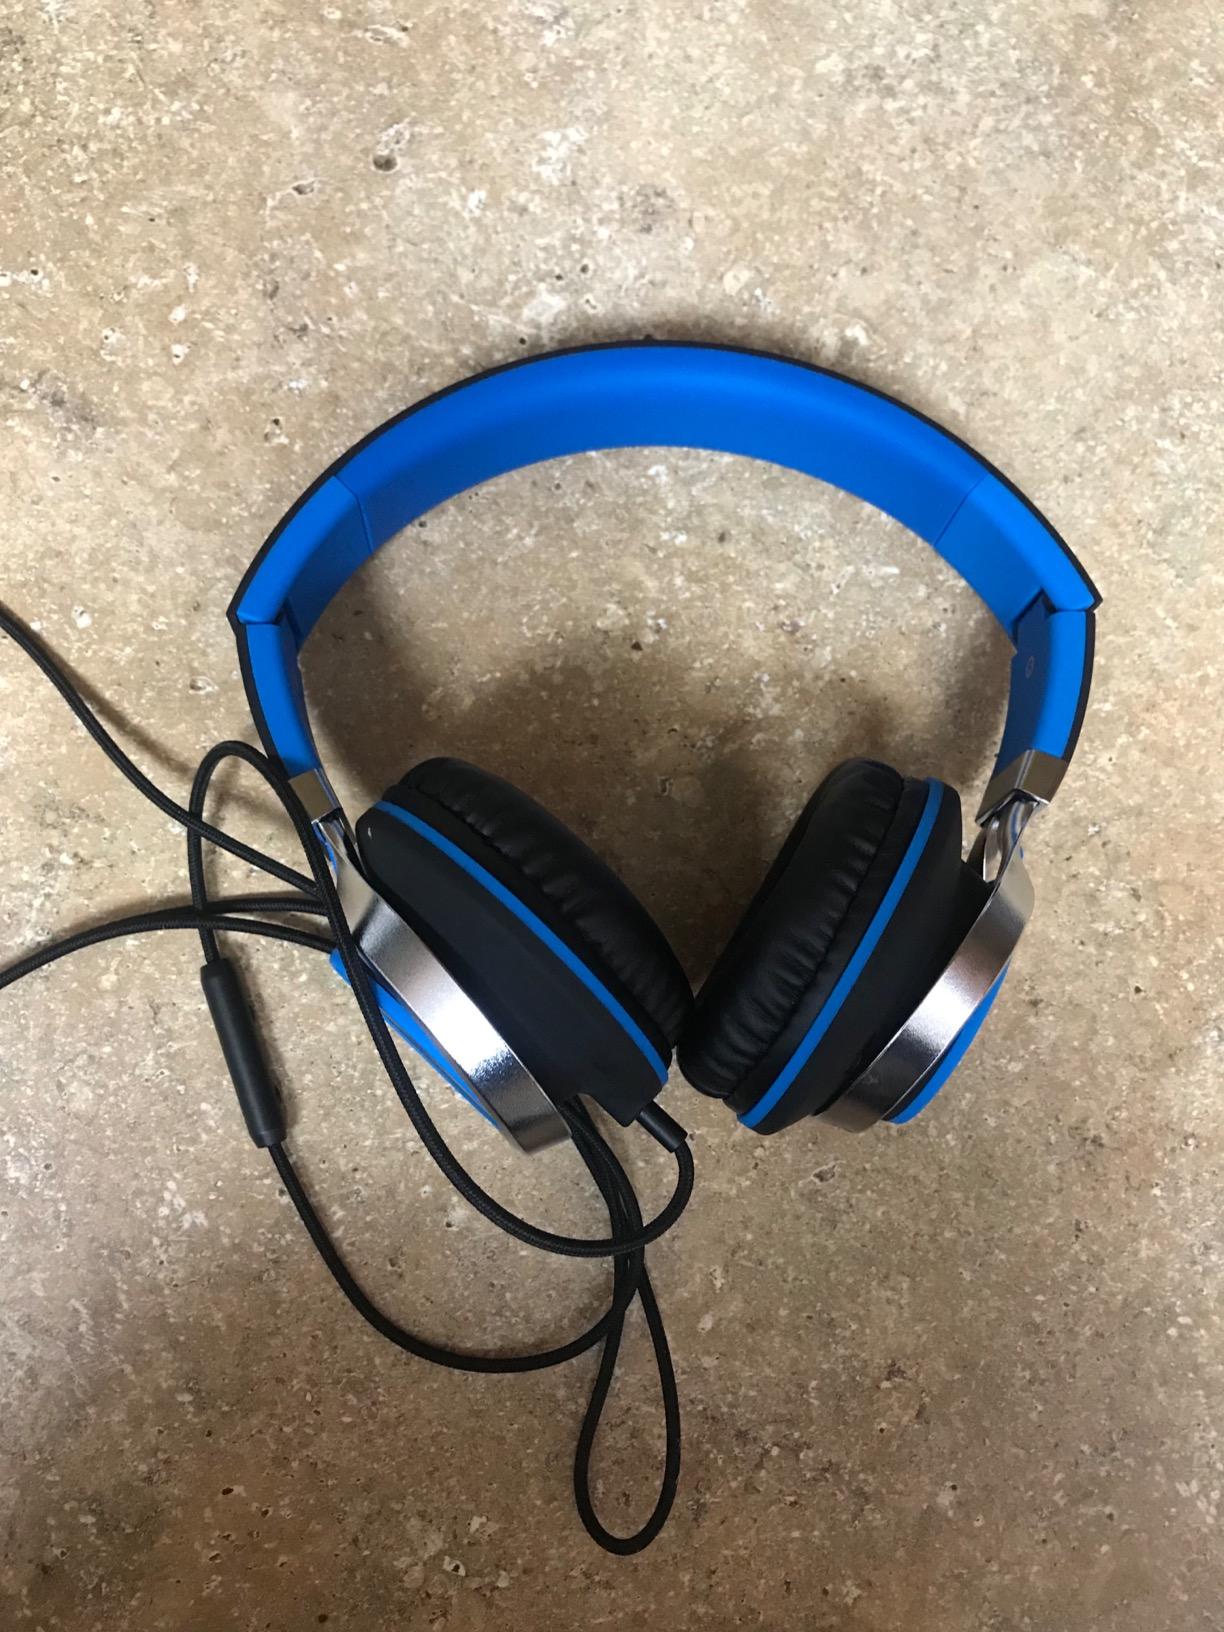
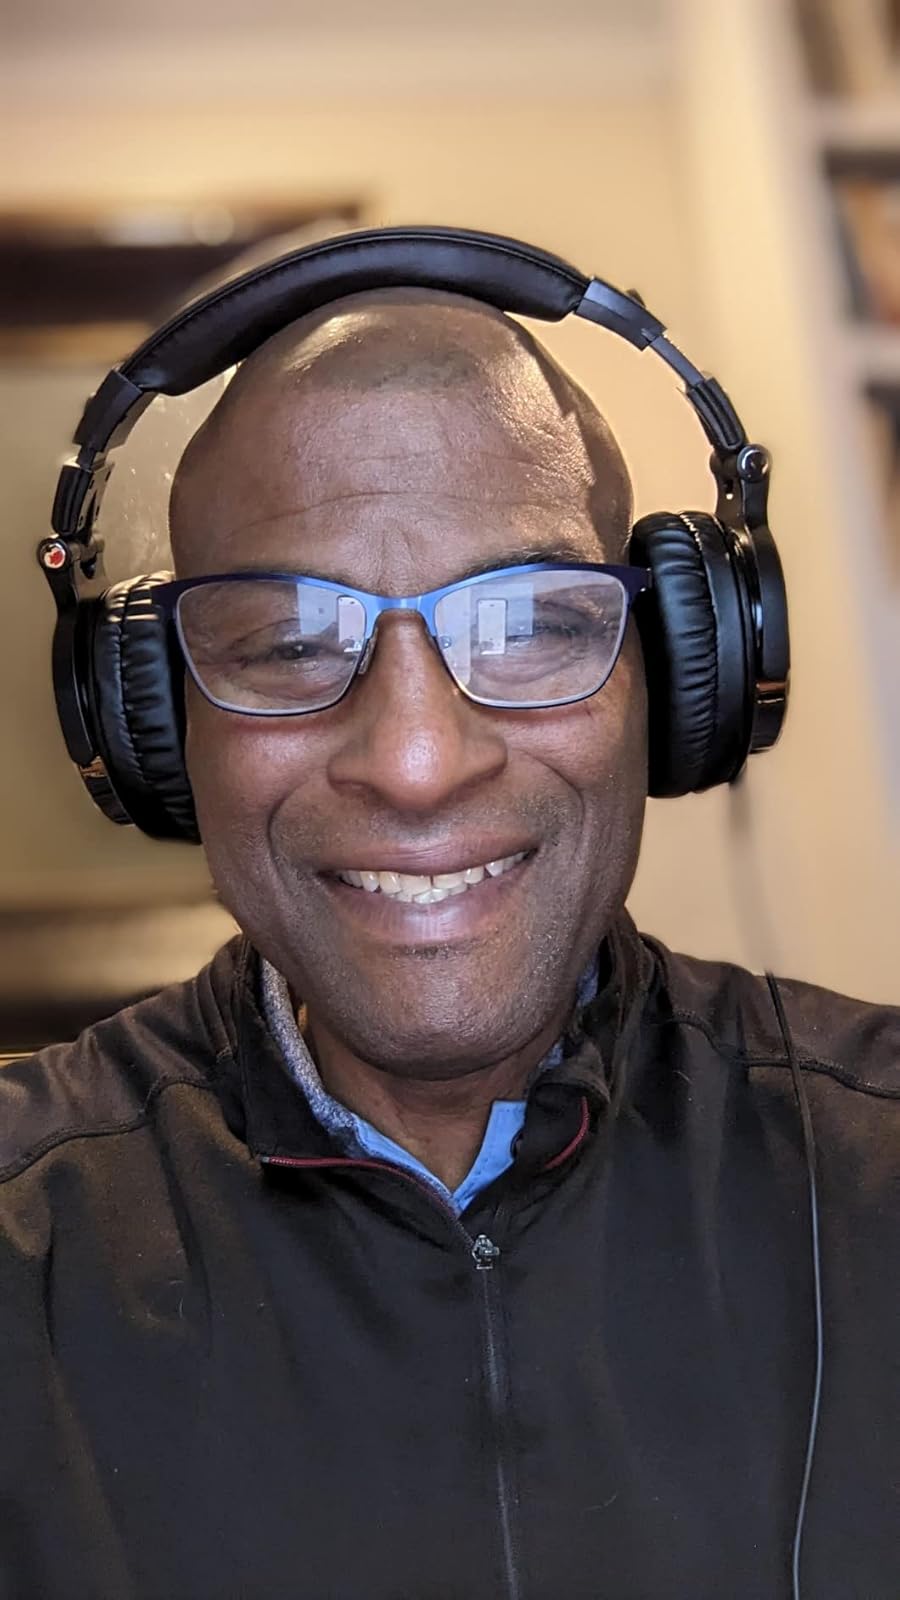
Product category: headphones
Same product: no